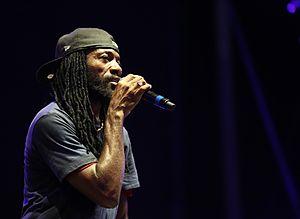
Junior Kelly, Morgan Keith de son vrai nom, est un chanteur jamaïcain né le 23 septembre 1969 à Kingston.